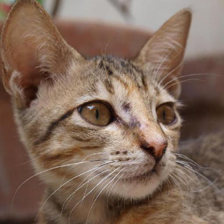
Label: animals